Heat press

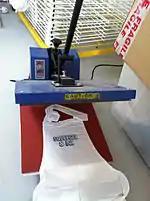
Screen printed fabric on heat press to set the ink.

A heat press is a machine engineered to imprint a design or graphic on a substrate, such as a t-shirt, with the application of heat and pressure for a preset period of time. While heat presses are often used to apply designs to fabrics, specially designed presses can also be used to imprint designs on mugs, plates, jigsaw puzzles, caps, and other products.